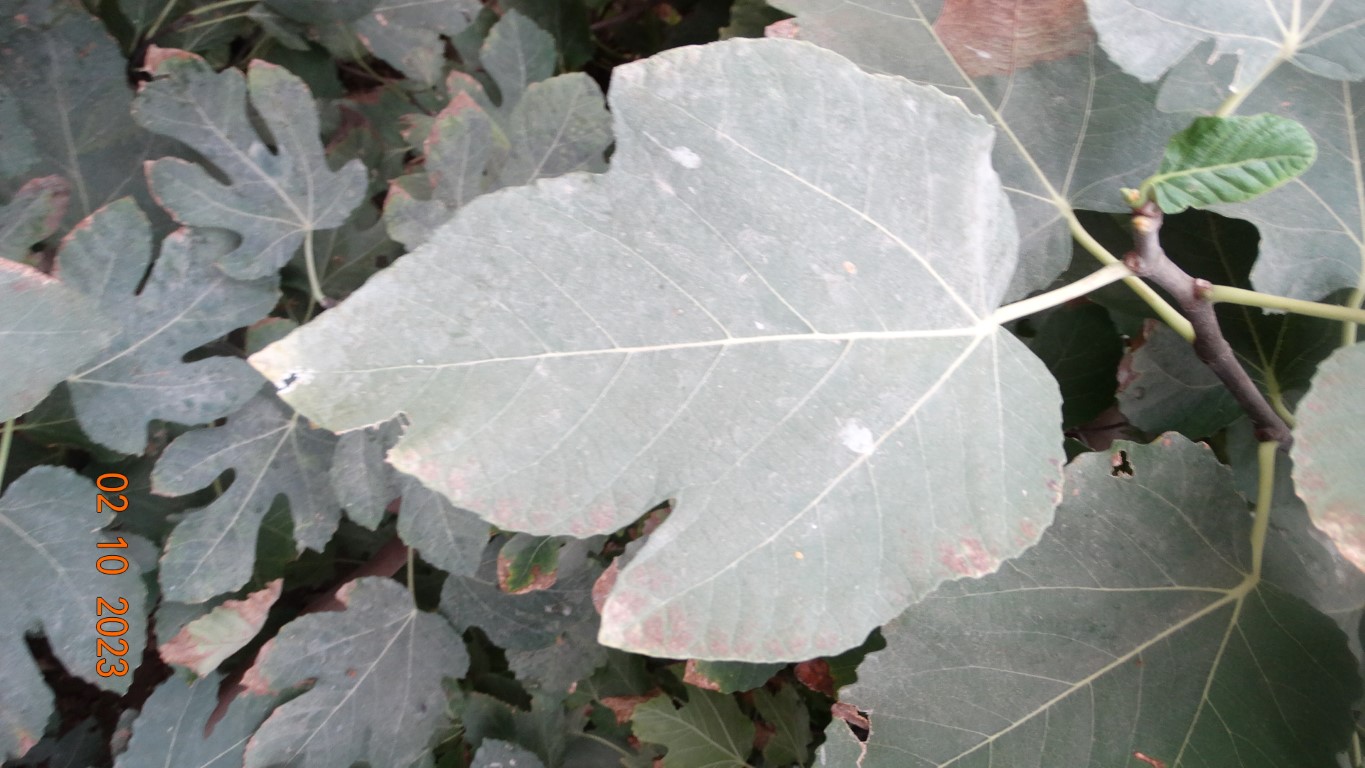
Label: healthy